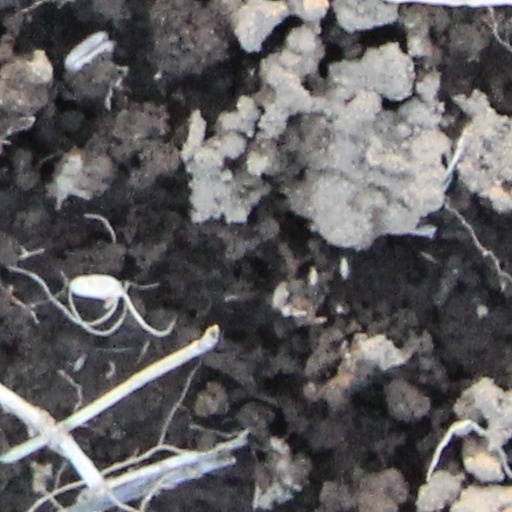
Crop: wheat